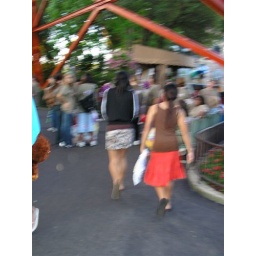
blurry. and now steph joined in w/ her vibrant red orange skirt